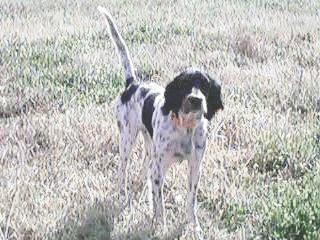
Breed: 203-n000022-English_setter